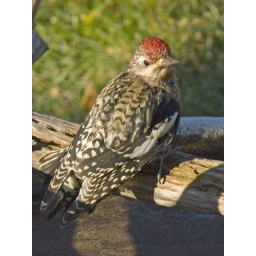
Yellow-bellied Sapsucker, juvenile, male based on a few red throat feathers. Perched on some driftwood over my water bath.